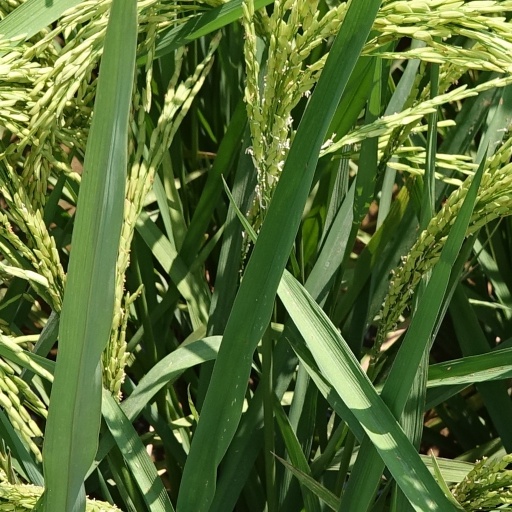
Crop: rice